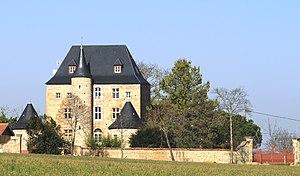
Château de Lubret-Saint-Luc (Hautes-Pyrénées)
Lubret-Saint-Luc est une commune française située dans le département des Hautes-Pyrénées, en région Occitanie.